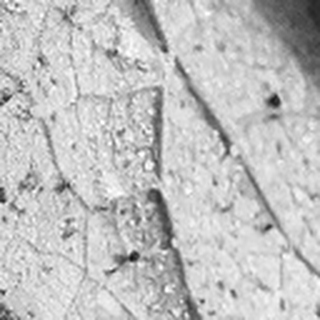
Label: cotton_aphids